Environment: real
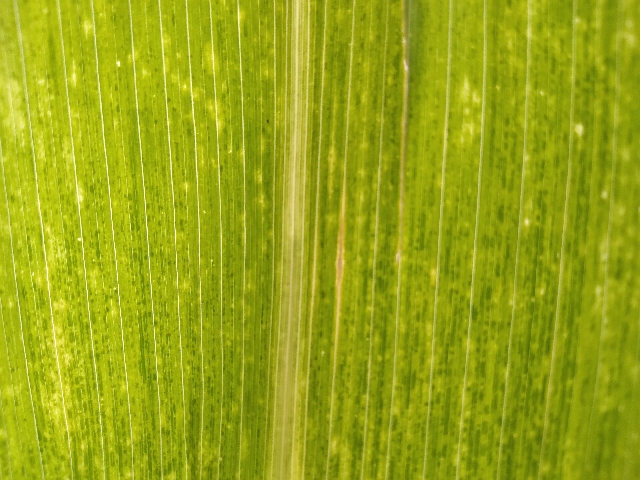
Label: lethal_necrosis